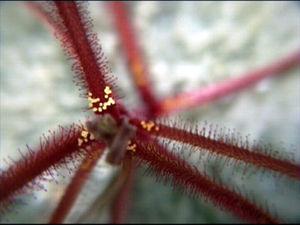
Drosera hartmeyerorum est un végétal de la famille des droseraceae.